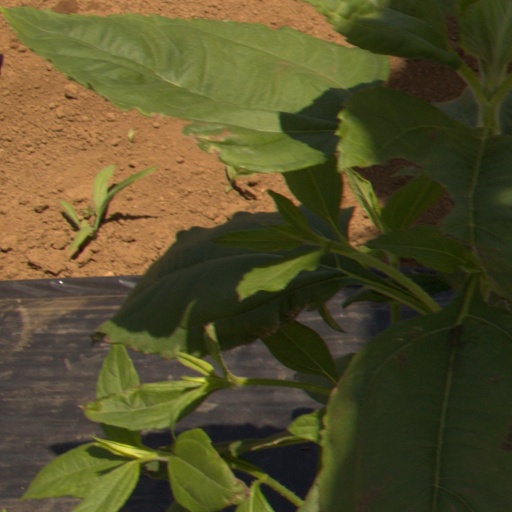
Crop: Jerusalem artichoke